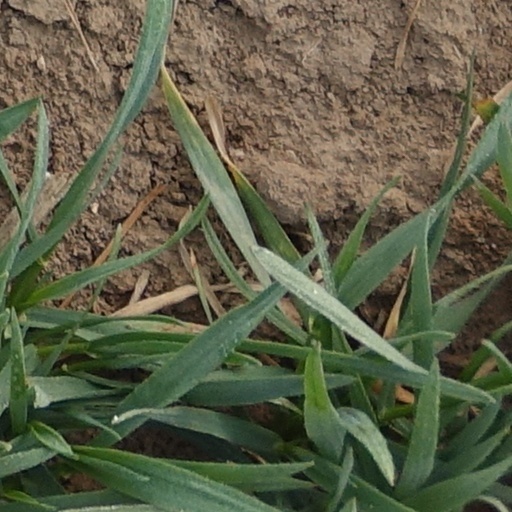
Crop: wheat